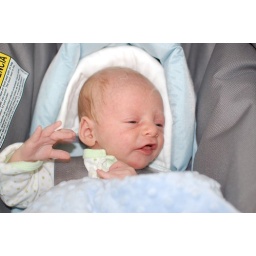
Kyle in the car seat